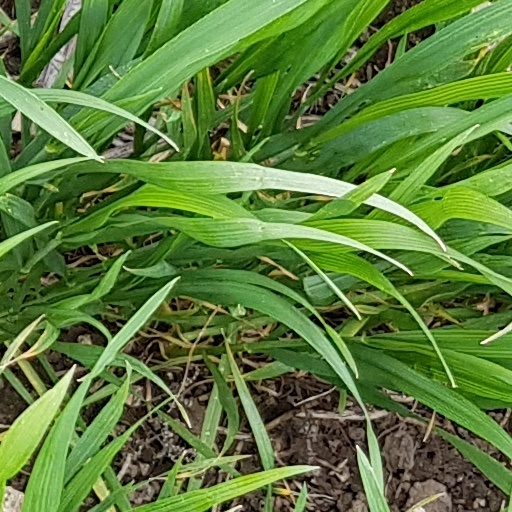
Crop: wheat